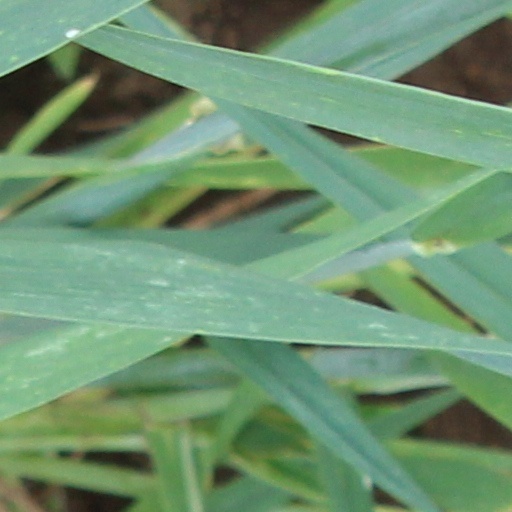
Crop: wheat